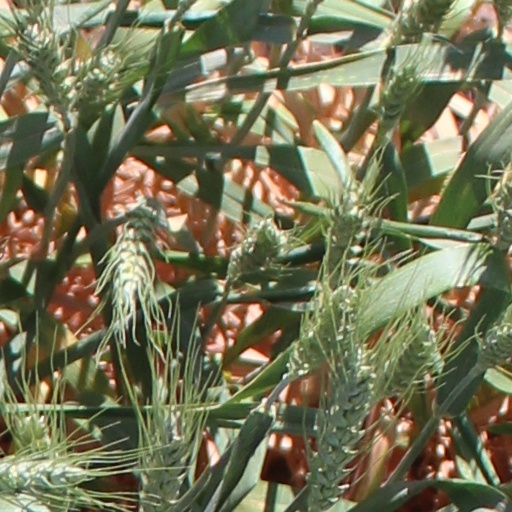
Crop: wheat